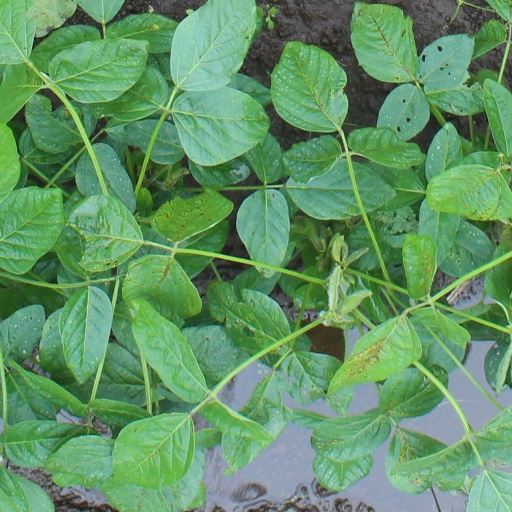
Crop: soybean